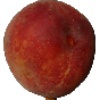
Label: Peach 1